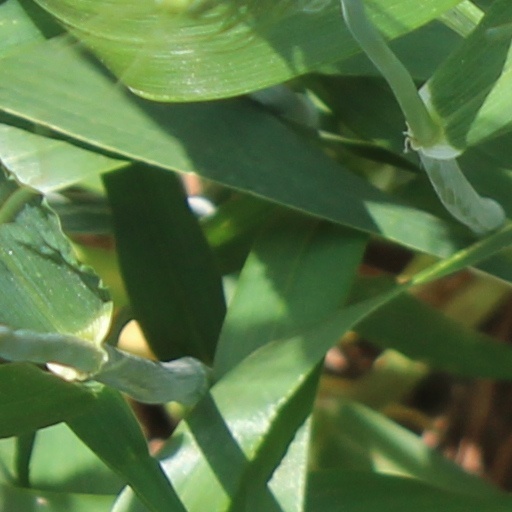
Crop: wheat